Cook Strait

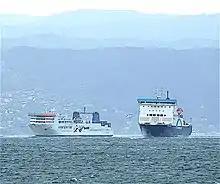
Cook Strait ferries in Wellington Harbour

Despite the strong currents, there is almost zero tidal height change in the centre of the strait. Instead of the tidal surge flowing in one direction for six hours and then in the reverse direction for six hours, a particular surge might last eight or ten hours with the reverse surge enfeebled. In especially boisterous weather conditions the reverse surge can be negated, and the flow can remain in the same direction through three surge periods and longer. This is indicated on marine charts for the region. Furthermore, the submarine ridges running off from the coast complicate the ocean flow and turbulence. The substantial levels of turbulence have been compared to that observed in the Straits of Gibraltar and Seymour Narrows in British Columbia.